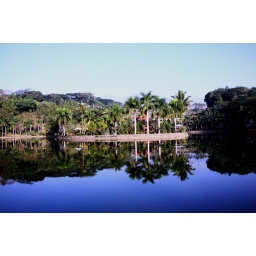
this is in surabaya....i dunno y,,the sky in the water is much more blue....